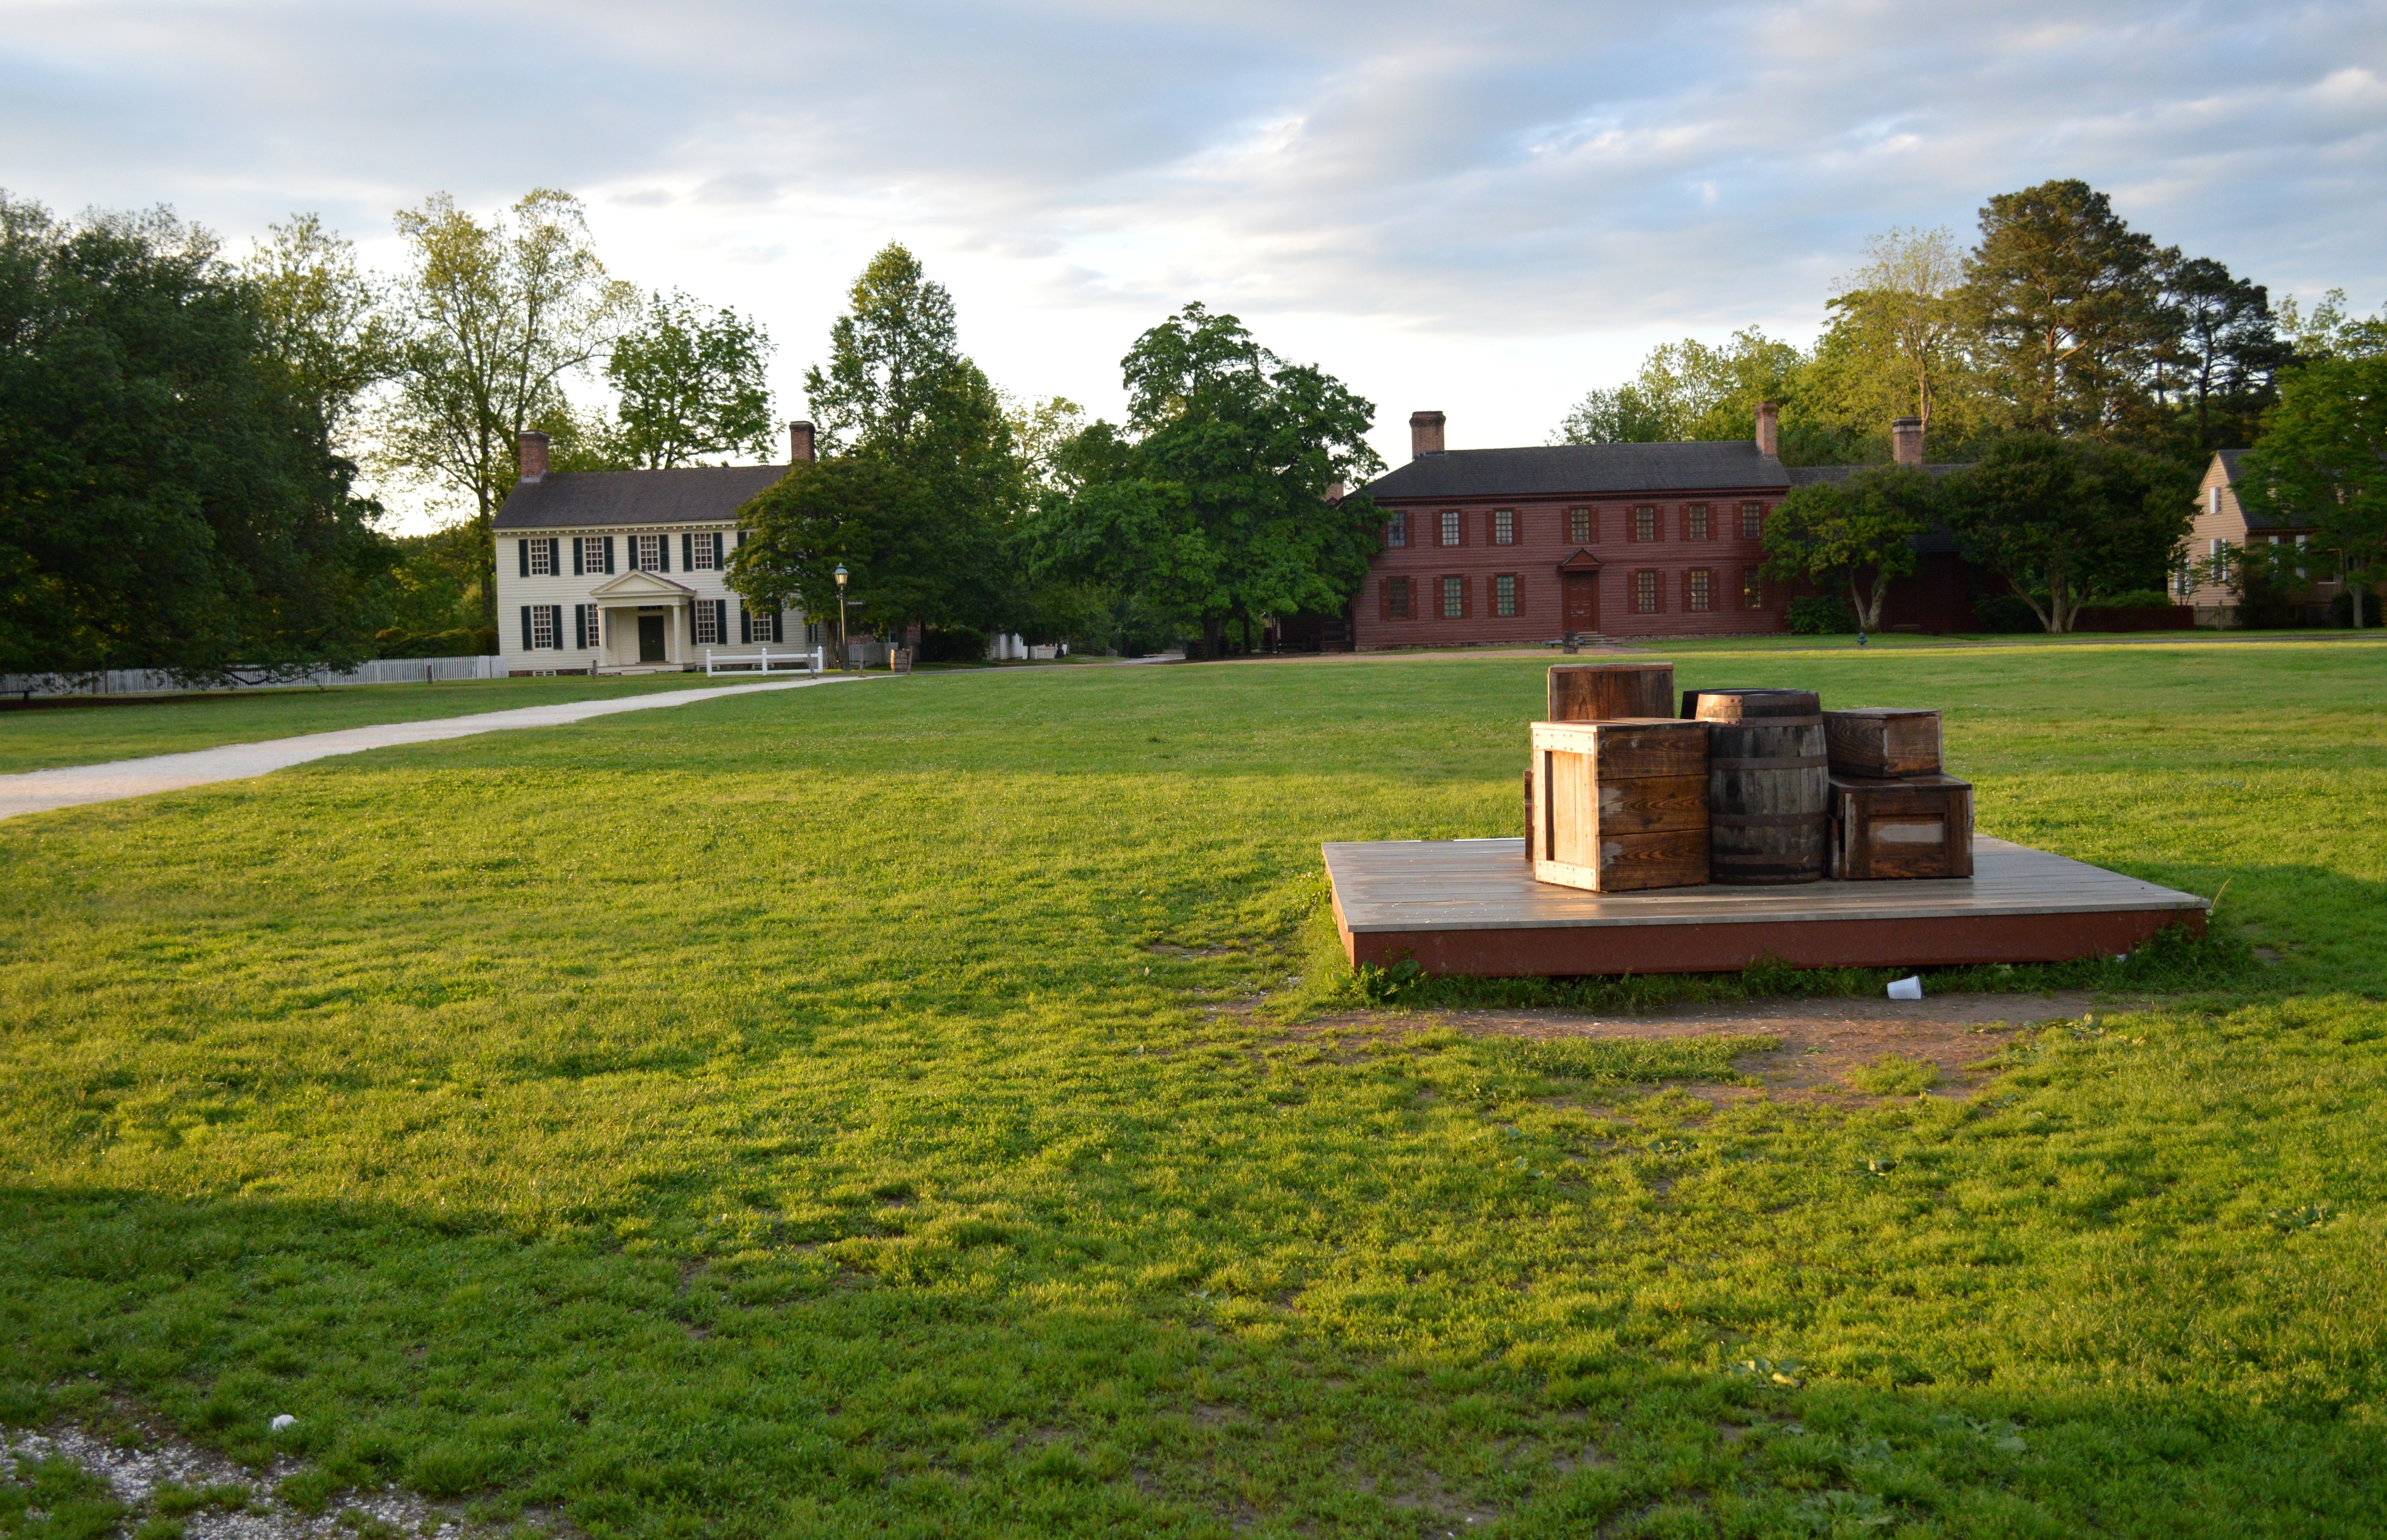
grass, lawn, home, park, backyard, garden, memorial, playground, estate, yard, landscape architect